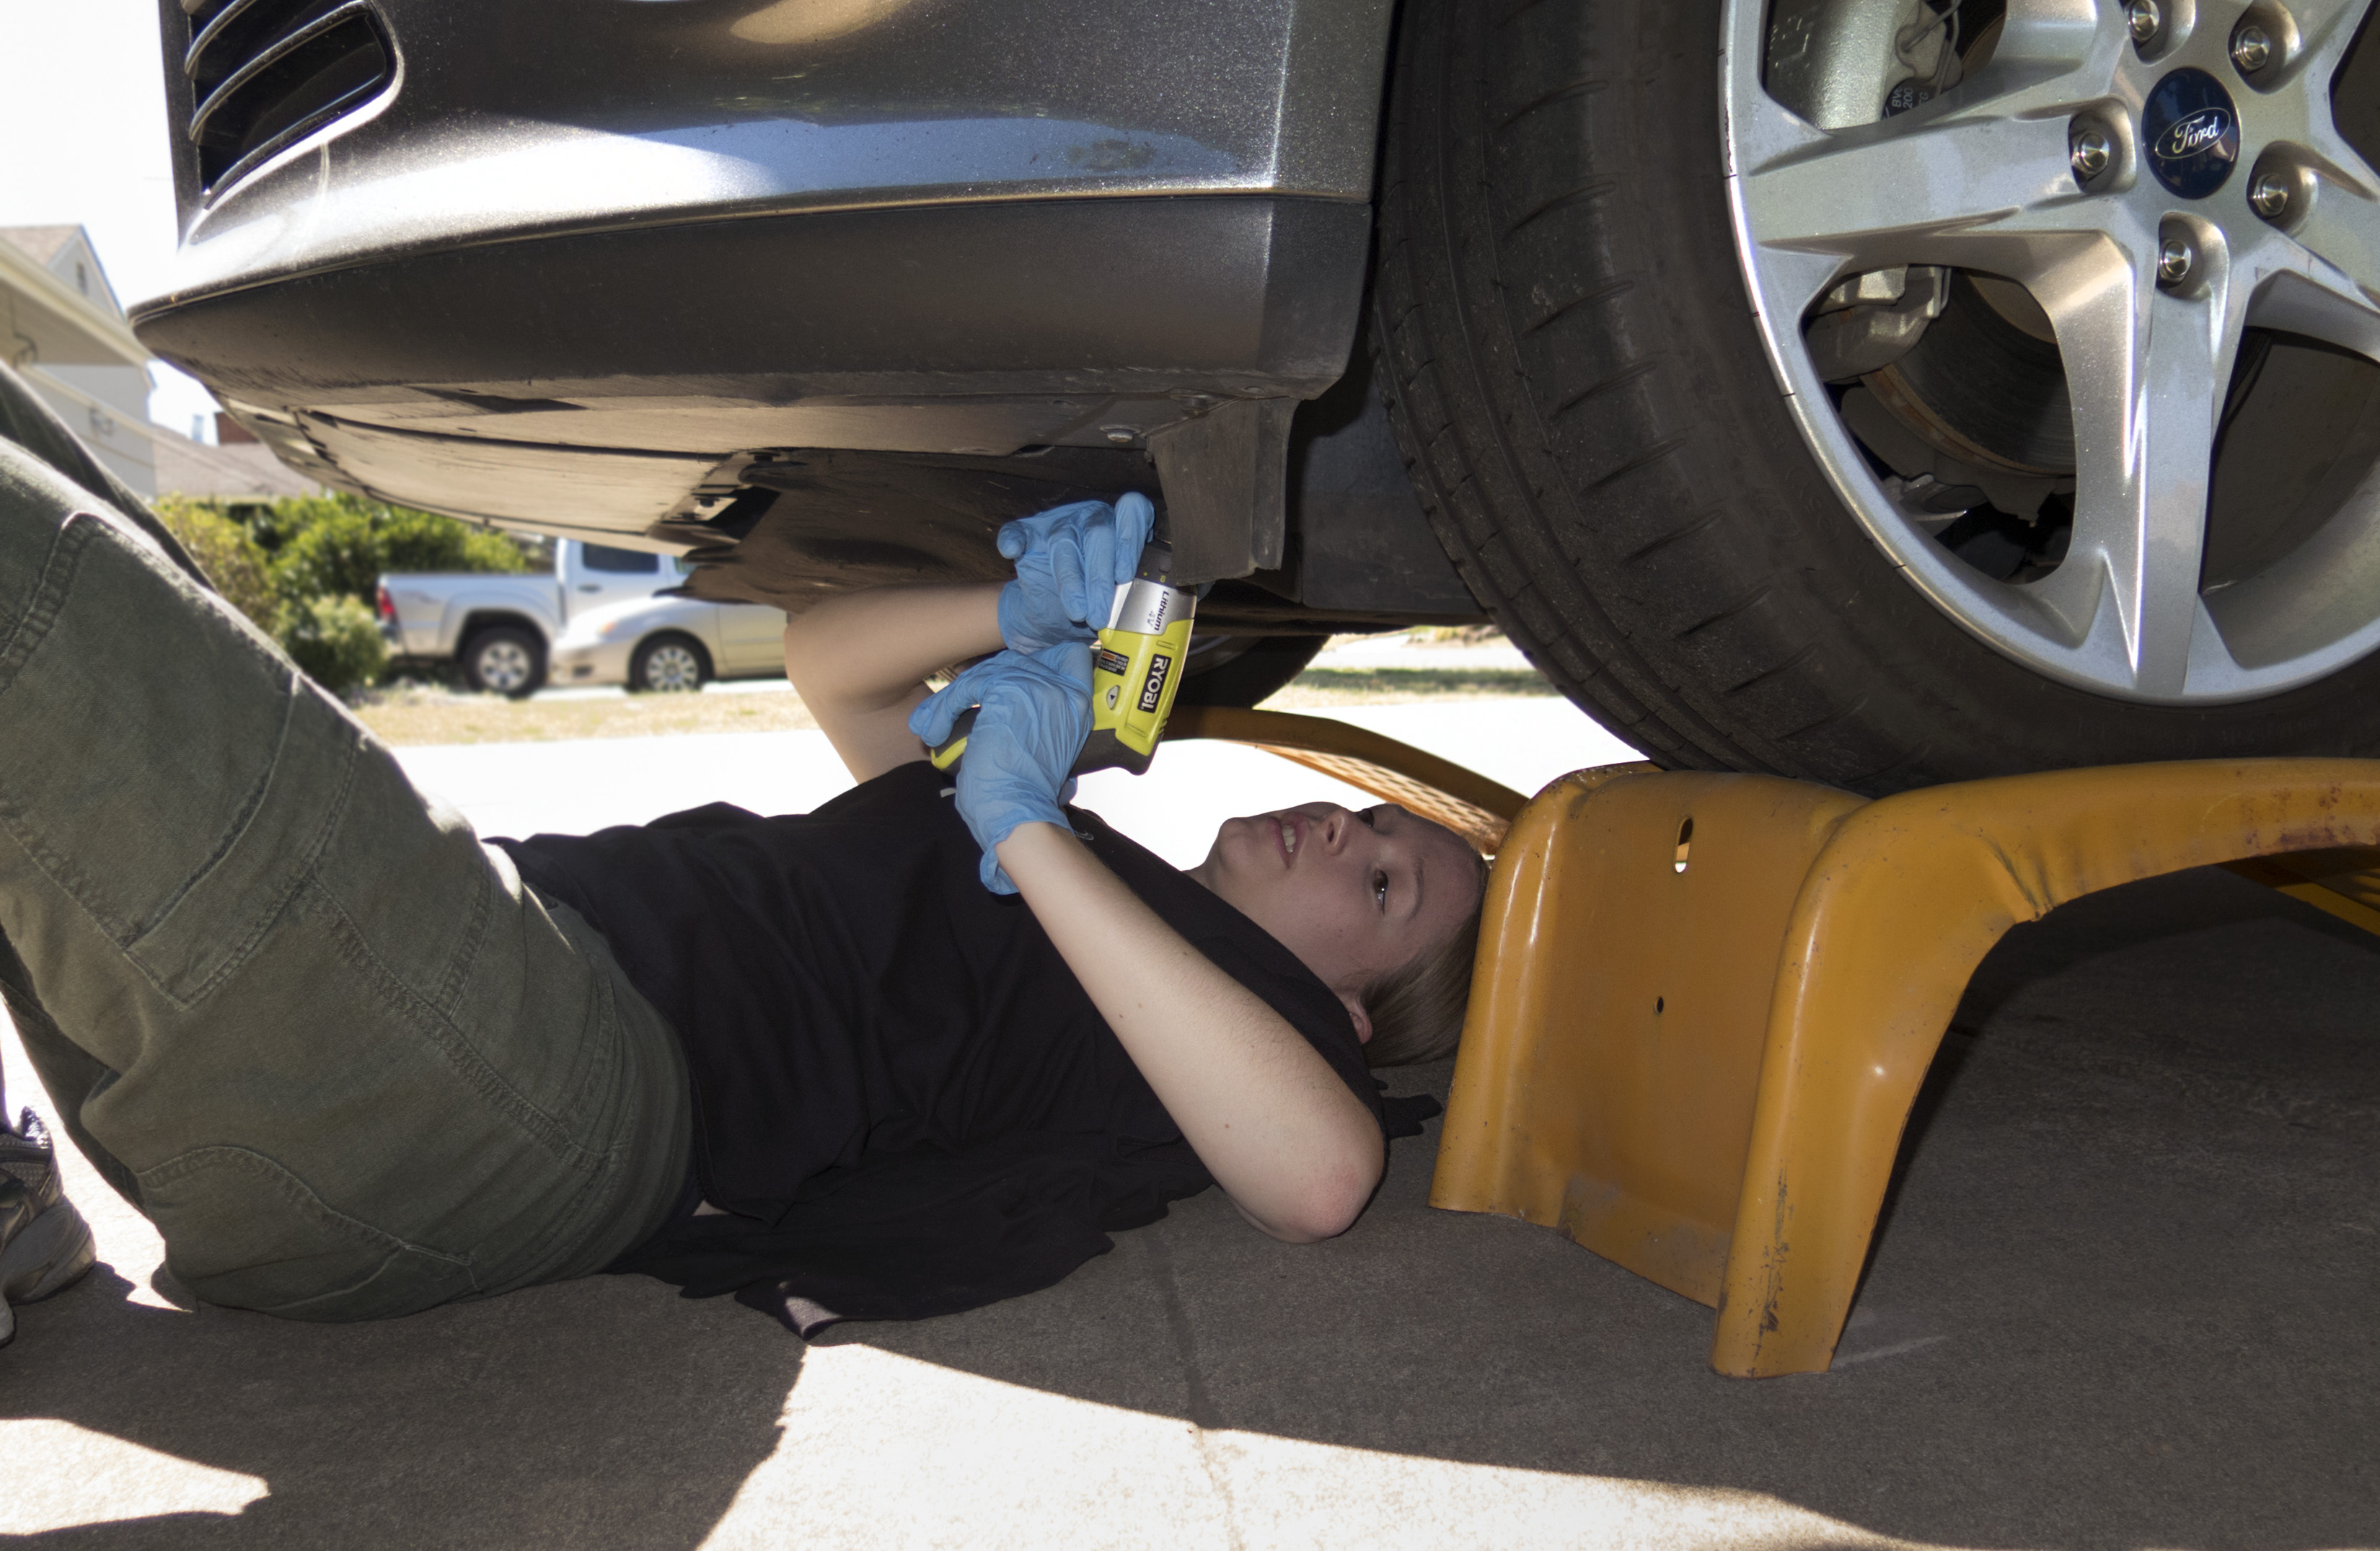
outdoor, car, wheel, driving, transportation, vehicle, steering wheel, tire, bumper, 2015, focus, ford, rim, wrench, ramp, fordfocus, 365, 3652015imstillstanding, driveway, maintenance, doityourself, savingmoney, t30, accesspanel, oilchange, auto part, automobile make, automotive exterior, automotive tire